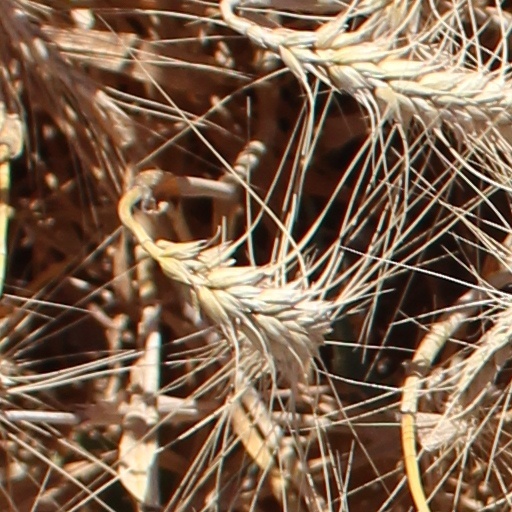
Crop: wheat